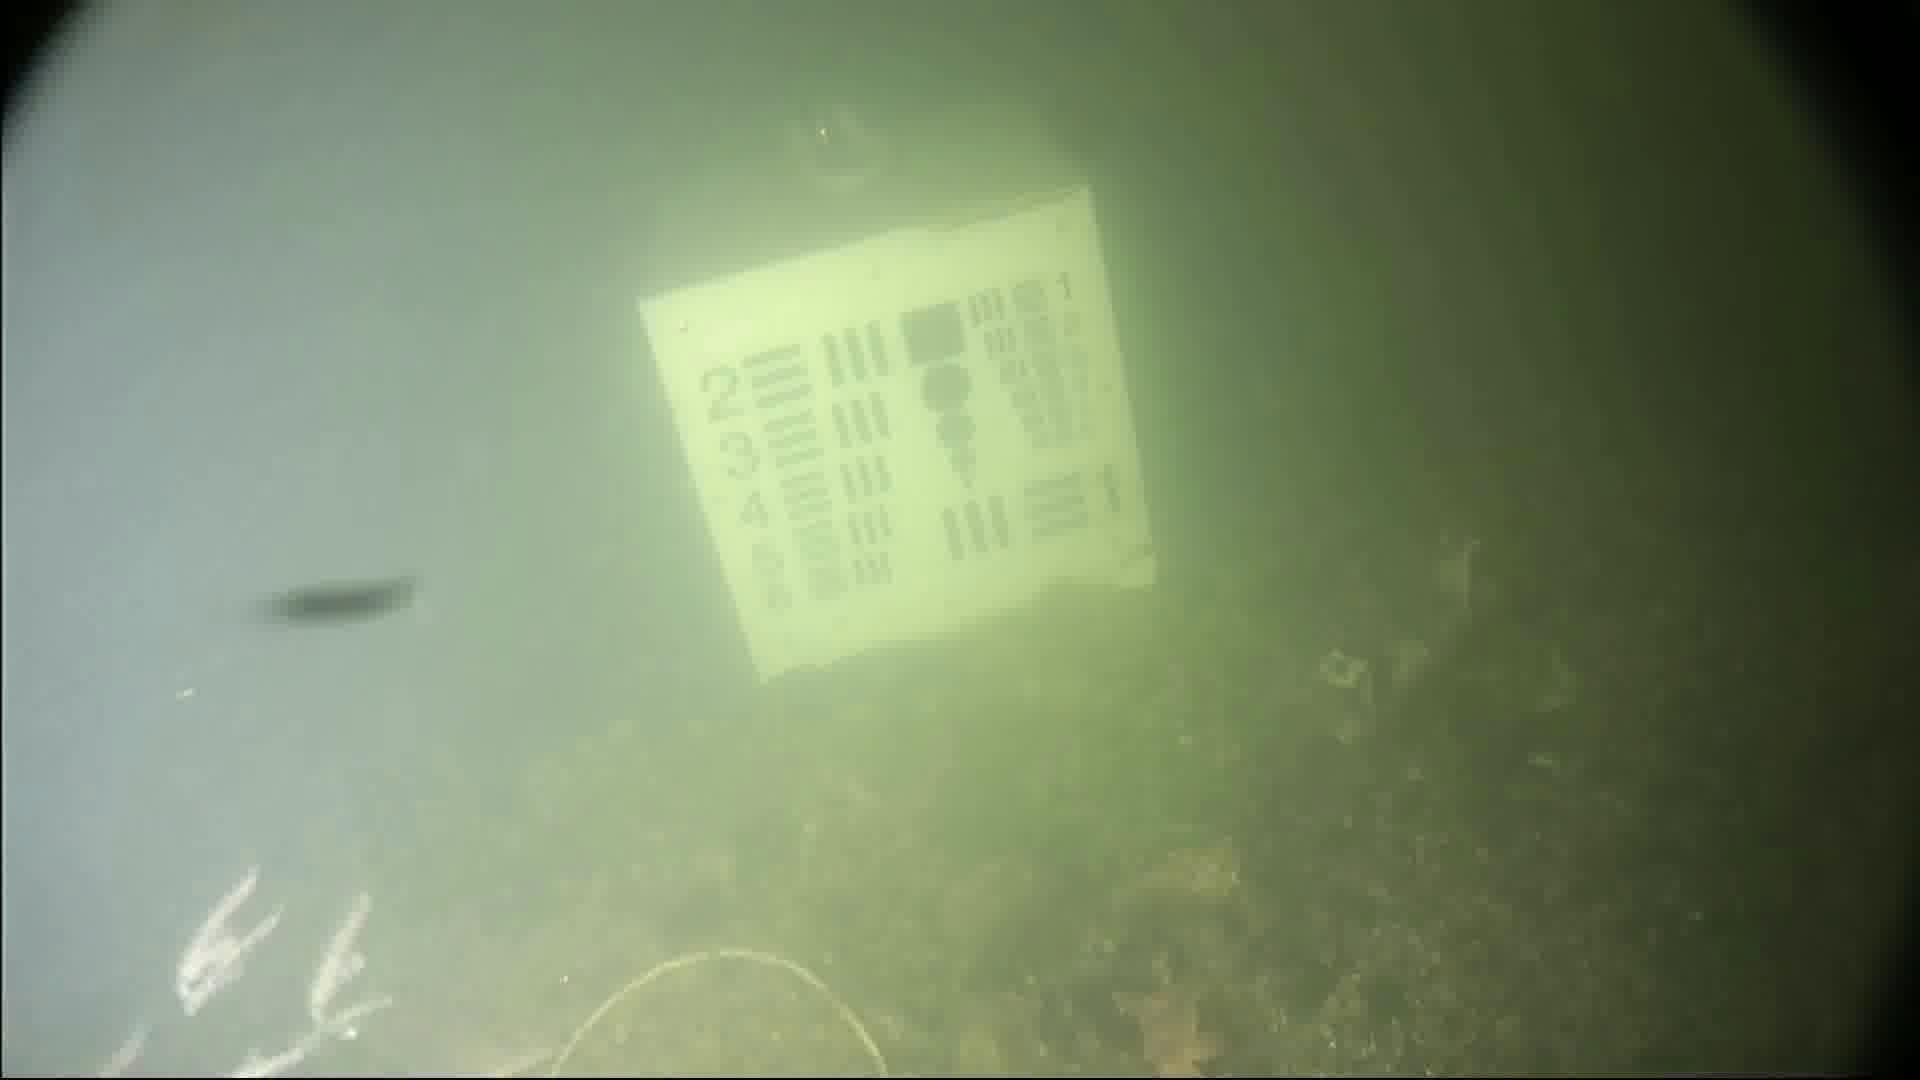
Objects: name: small_fish